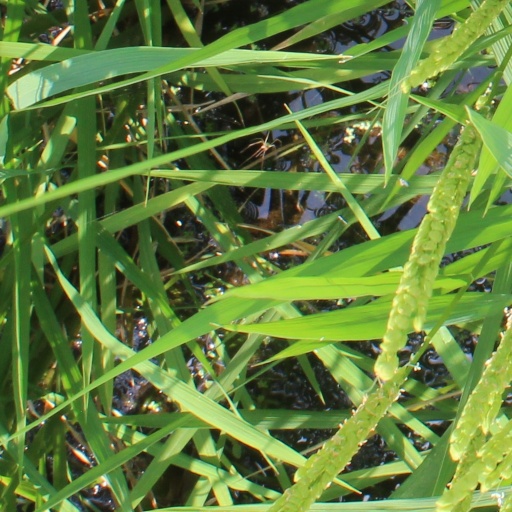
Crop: rice